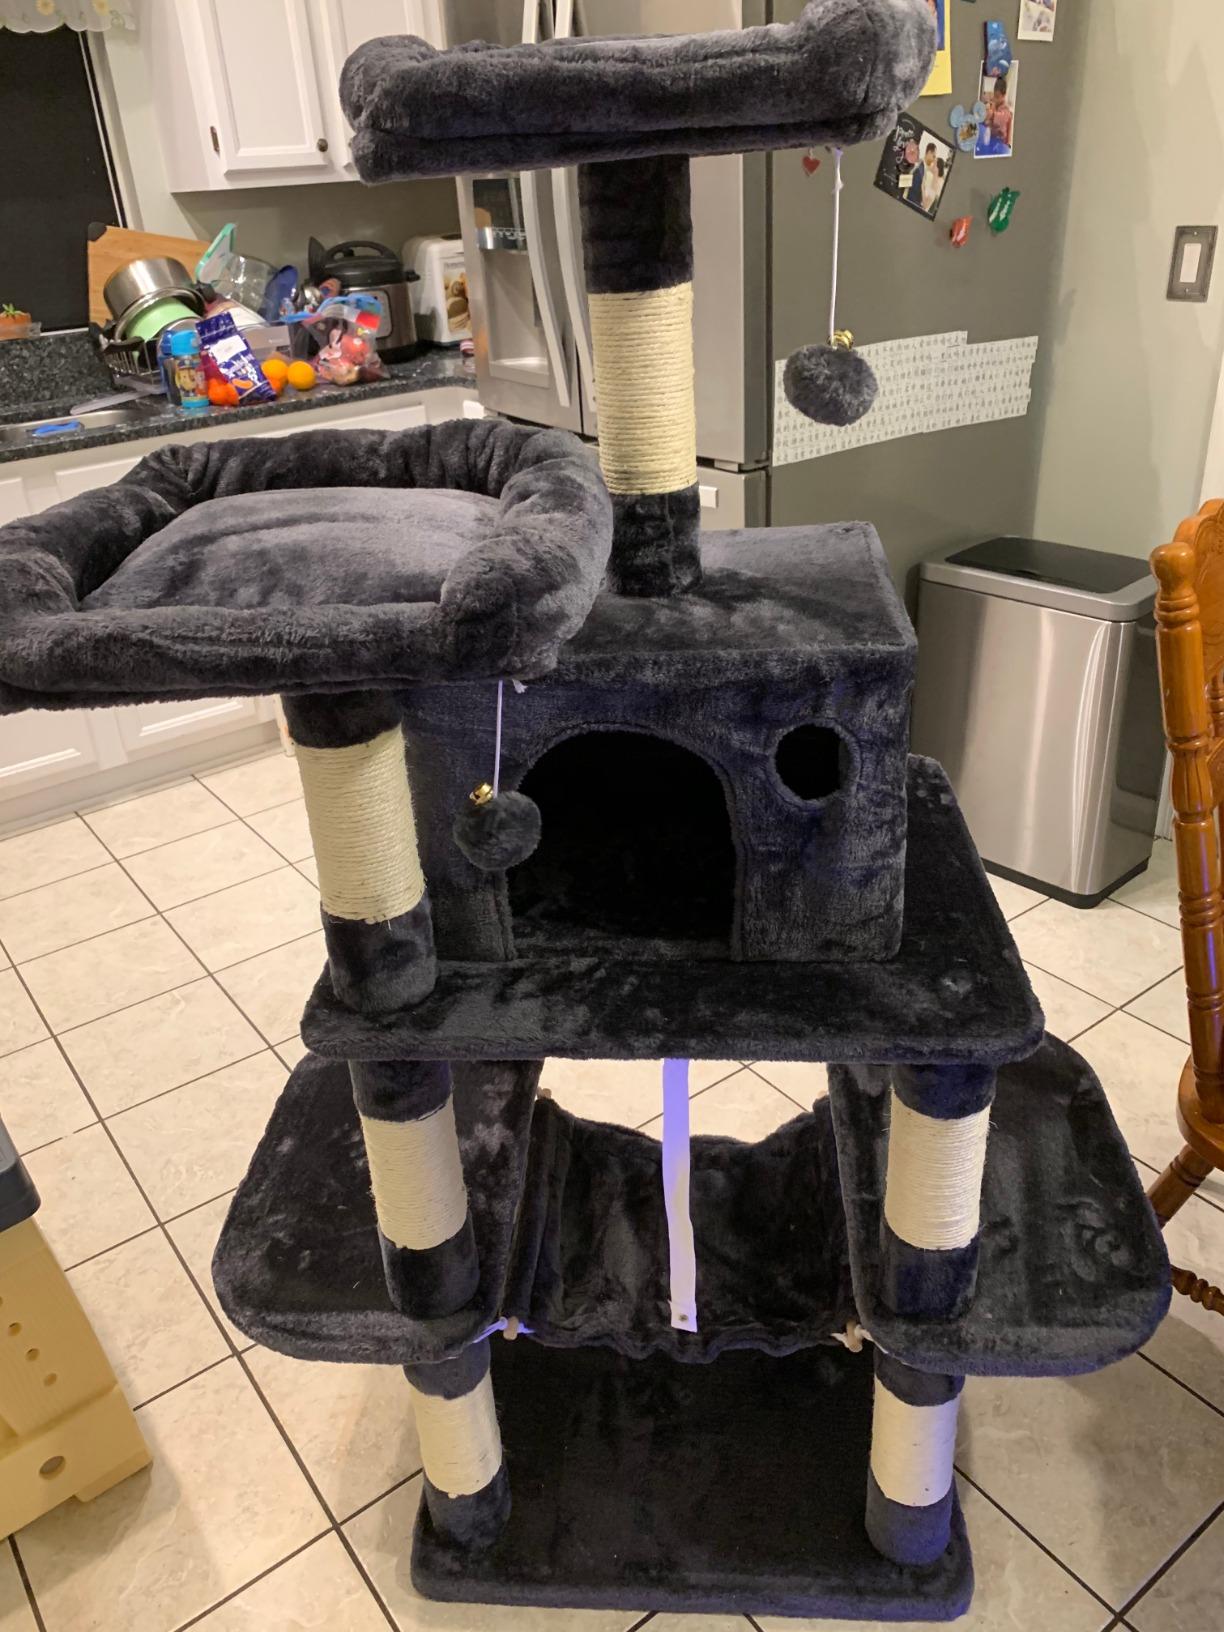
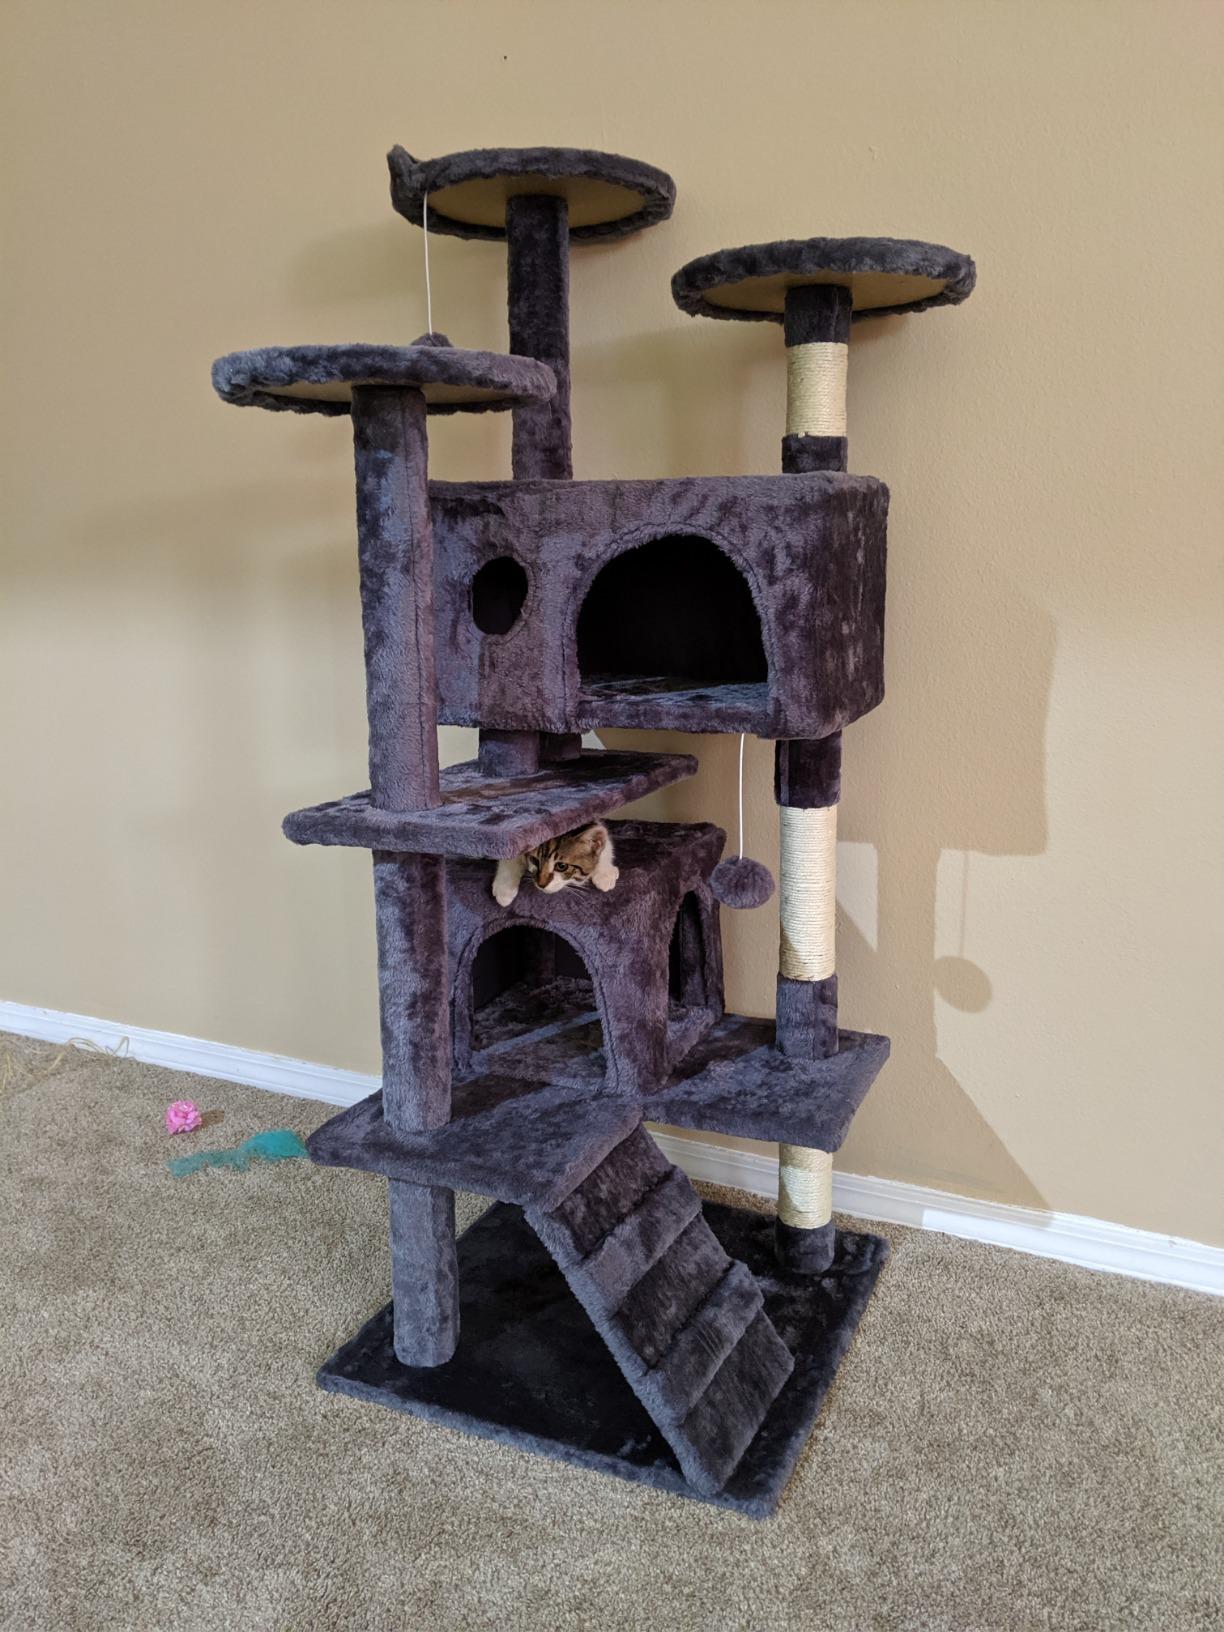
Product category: items_cat tree
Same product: no